Notting Hill

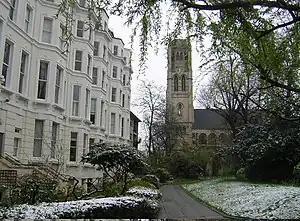
Nos 1–9 Colville Gardens, now known as Pinehurst Court, showing All Saints' church in the background

The reputation of the district altered over the course of the 20th century. As middle-class households ceased to employ servants, the large Notting Hill houses lost their market and were increasingly split into multiple occupation. During the Blitz a number of buildings were damaged or destroyed by the Luftwaffe, including All Saints' Church, which was hit in 1940 and again in 1944. In the postwar period the name Notting Hill evoked a down-at-heel area of cheap lodgings, epitomised by the racketeering landlord Peter Rachman and the murders committed by John Christie in 10 Rillington Place, since demolished. The area to the north east, Golborne, was particularly known for being, in the words of Charles Booth, "one of the worst areas in London". Southam Street in Kensal Green had 2,400 people living in 140 nine-roomed houses in 1923, and the slum children from this street were documented in the 1950s photographs of Roger Mayne.